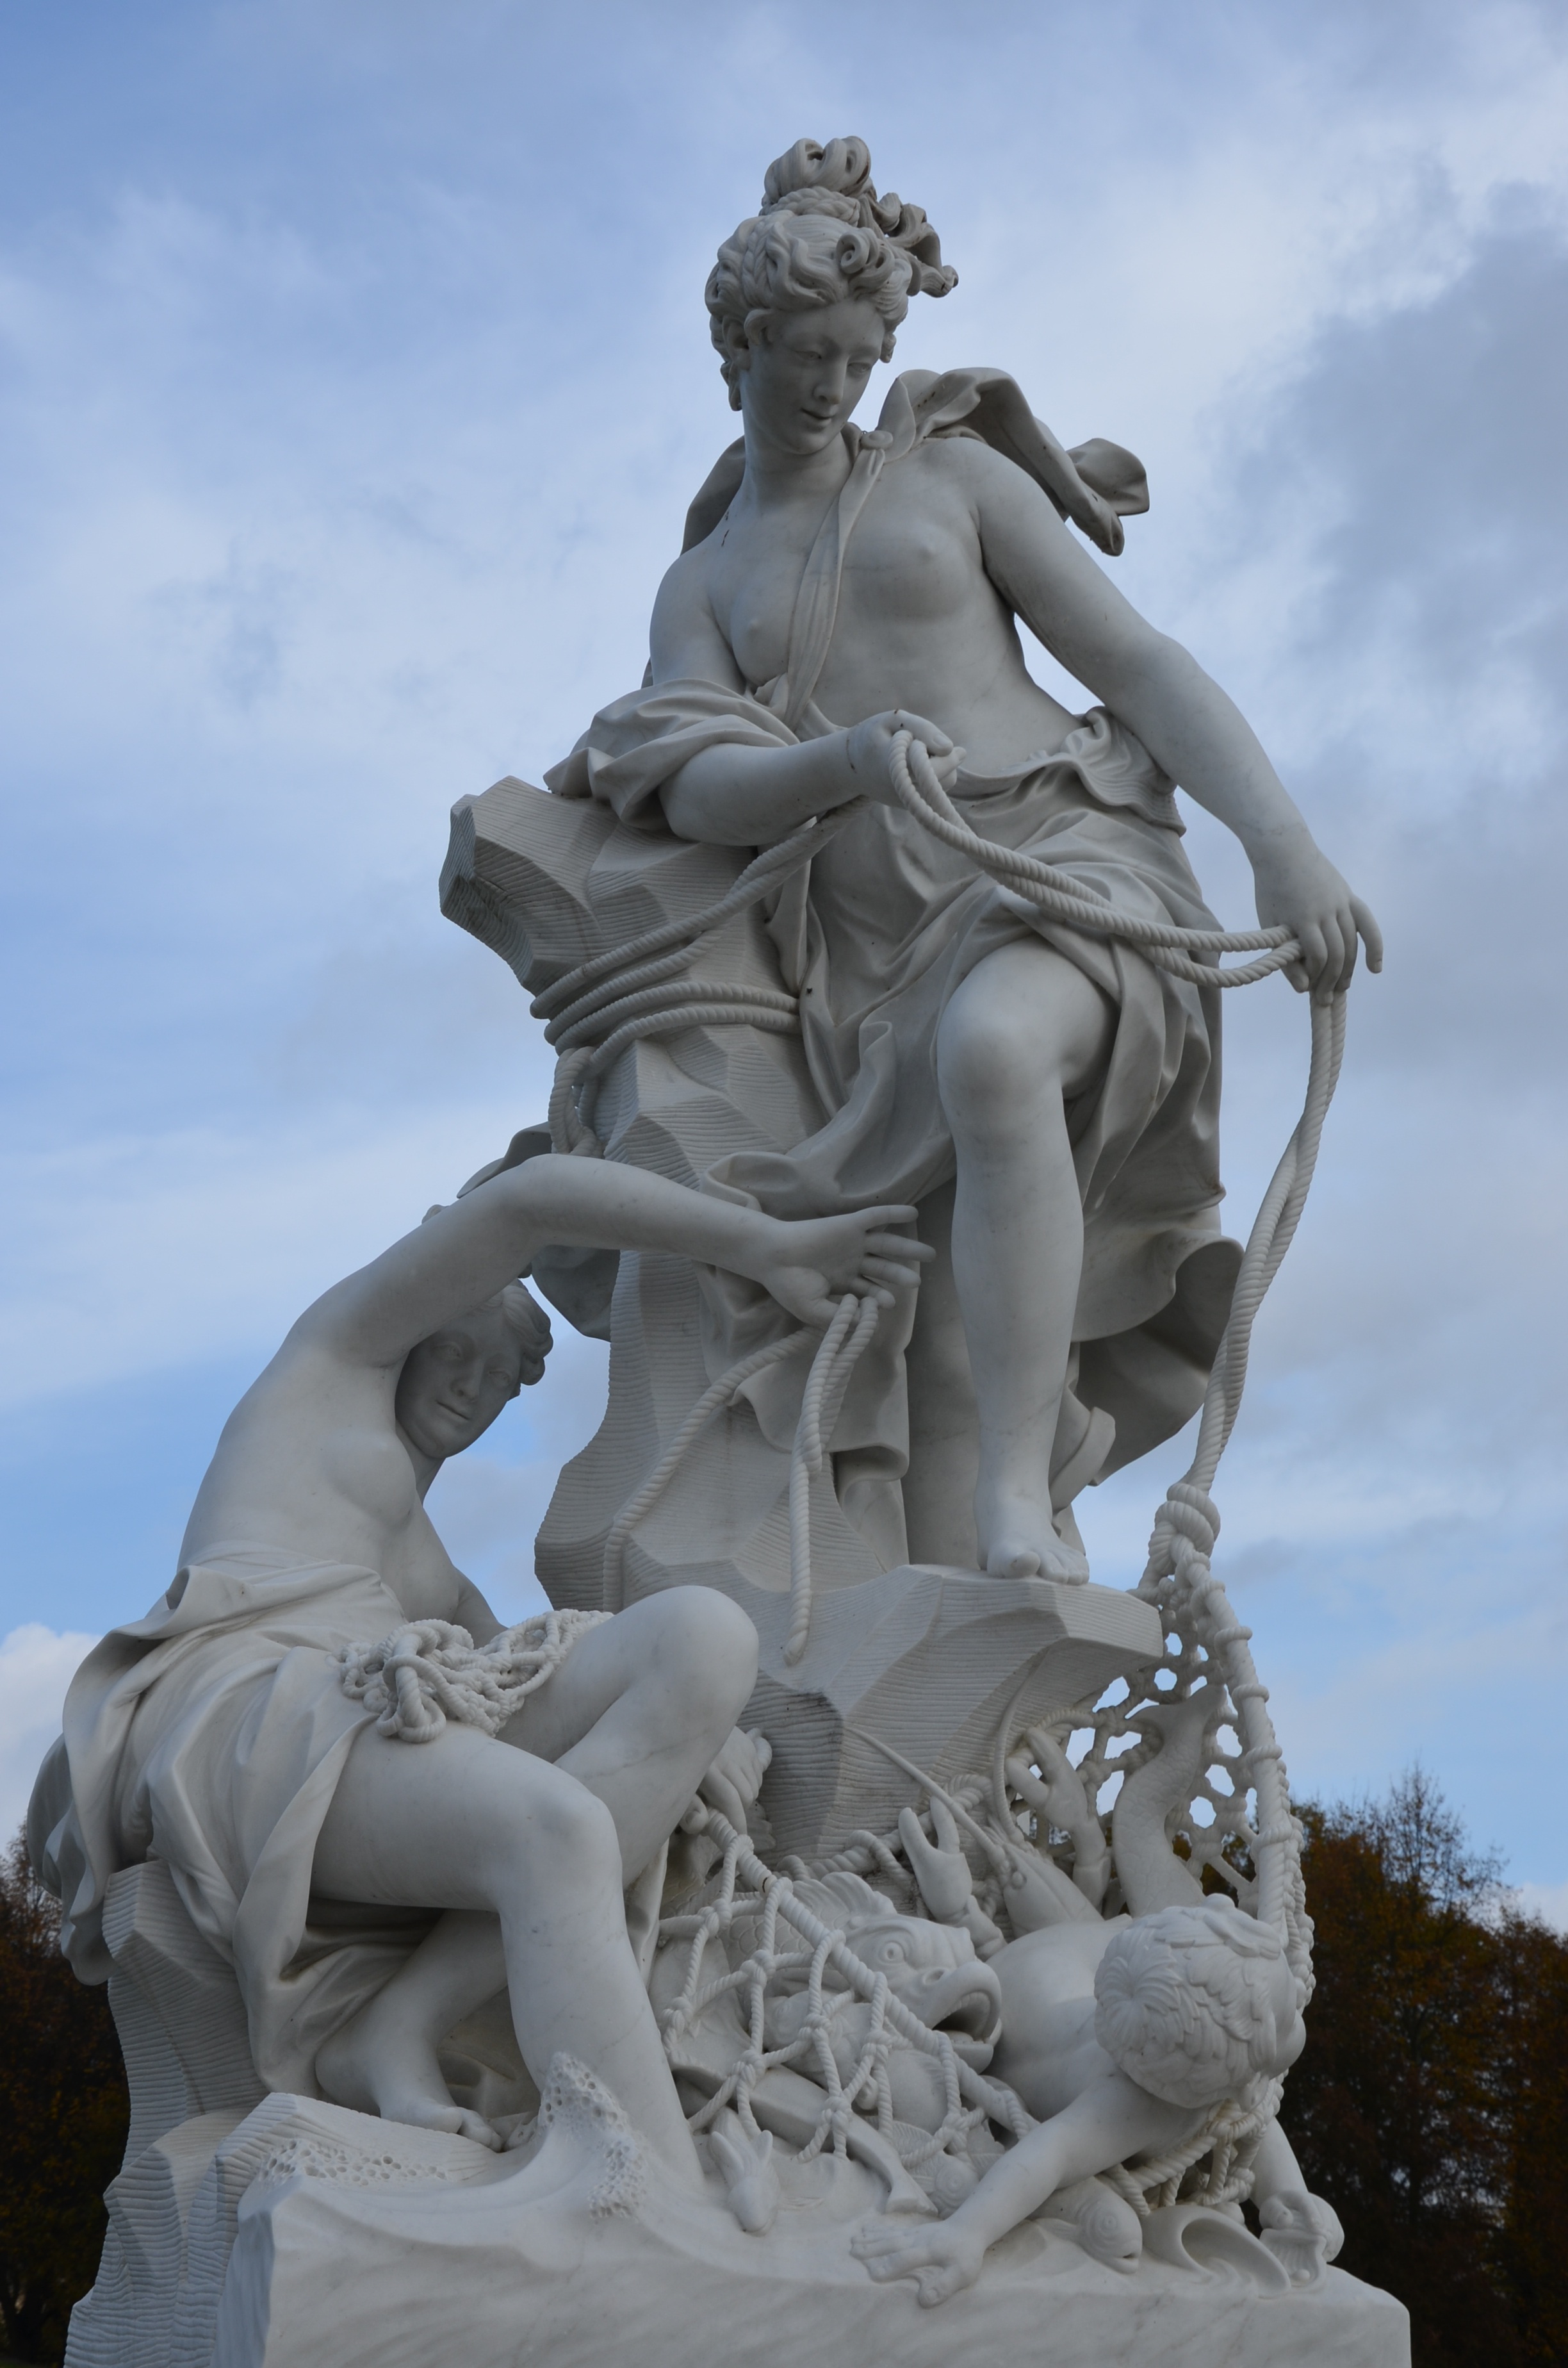
woman, stone, monument, statue, sculpture, art, figure, temple, carving, figures, elegance, baroque, mythology, castle park, stone sculpture, sanssouci, stone carving, myths, ancient history, classical sculpture